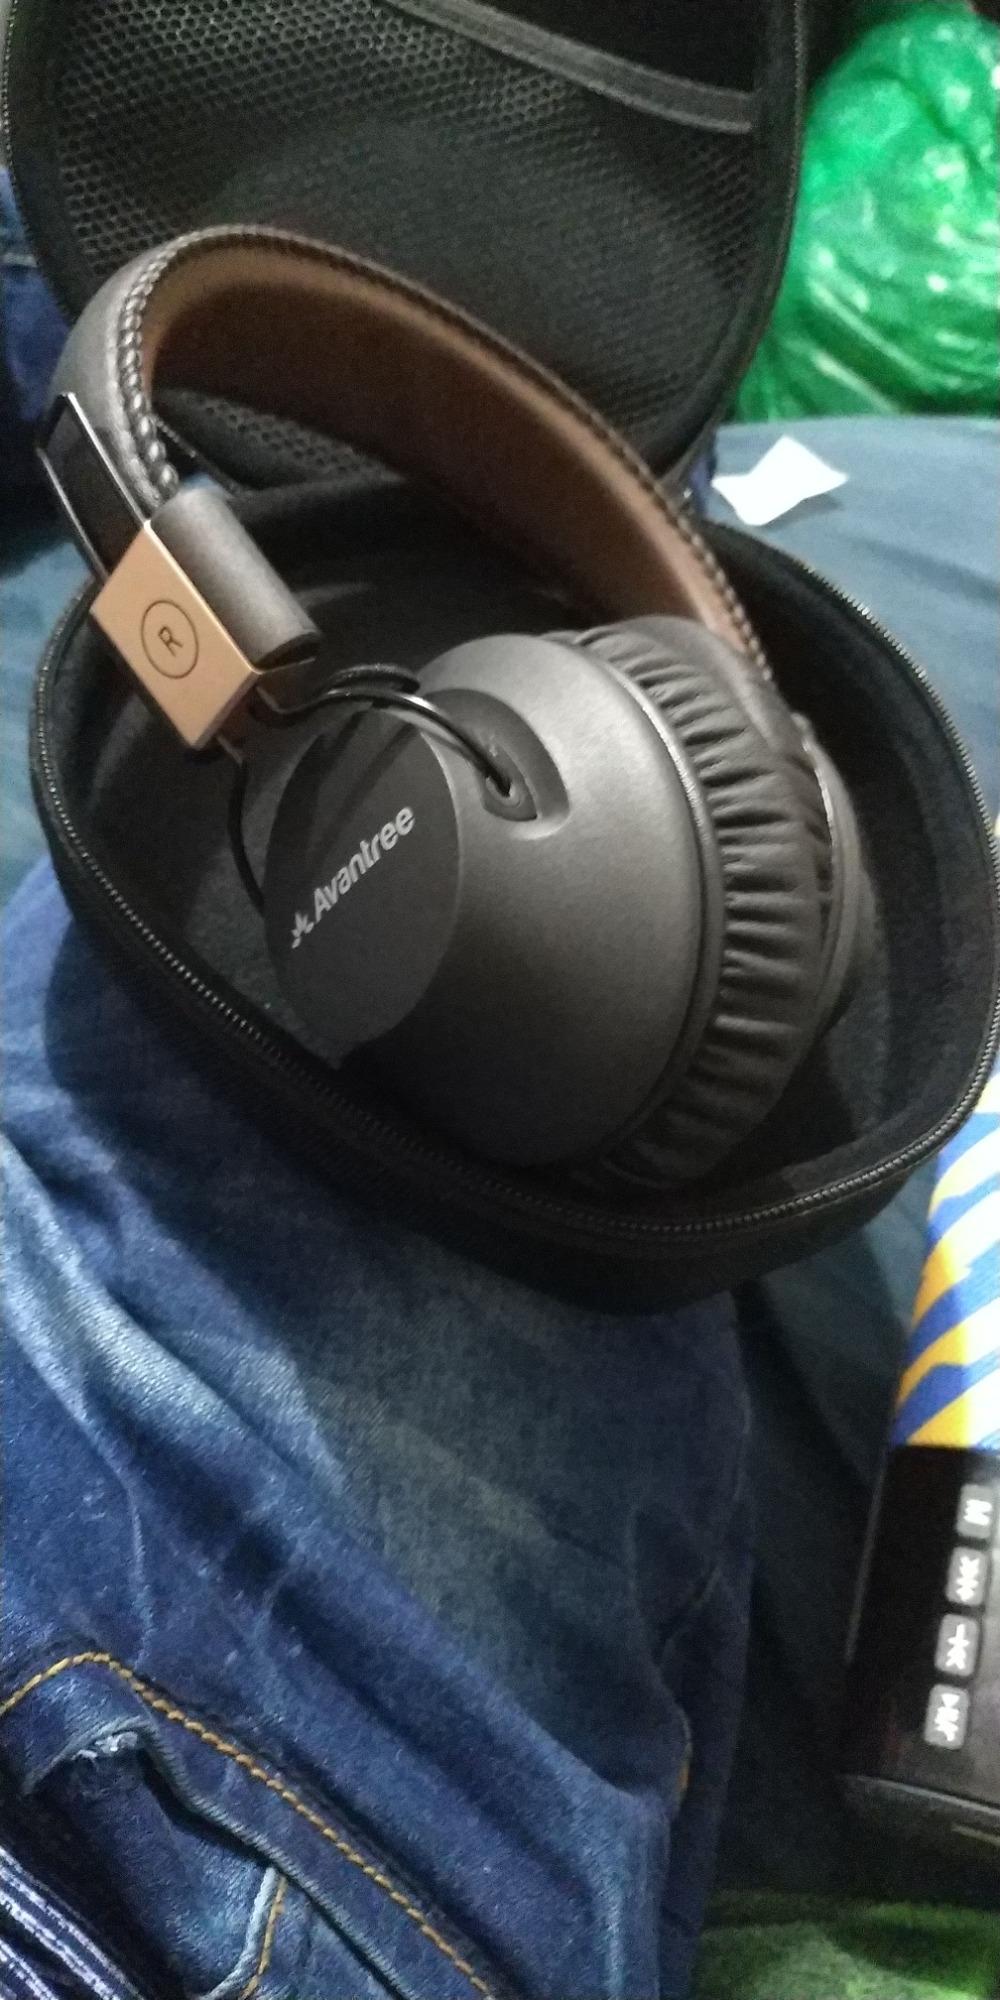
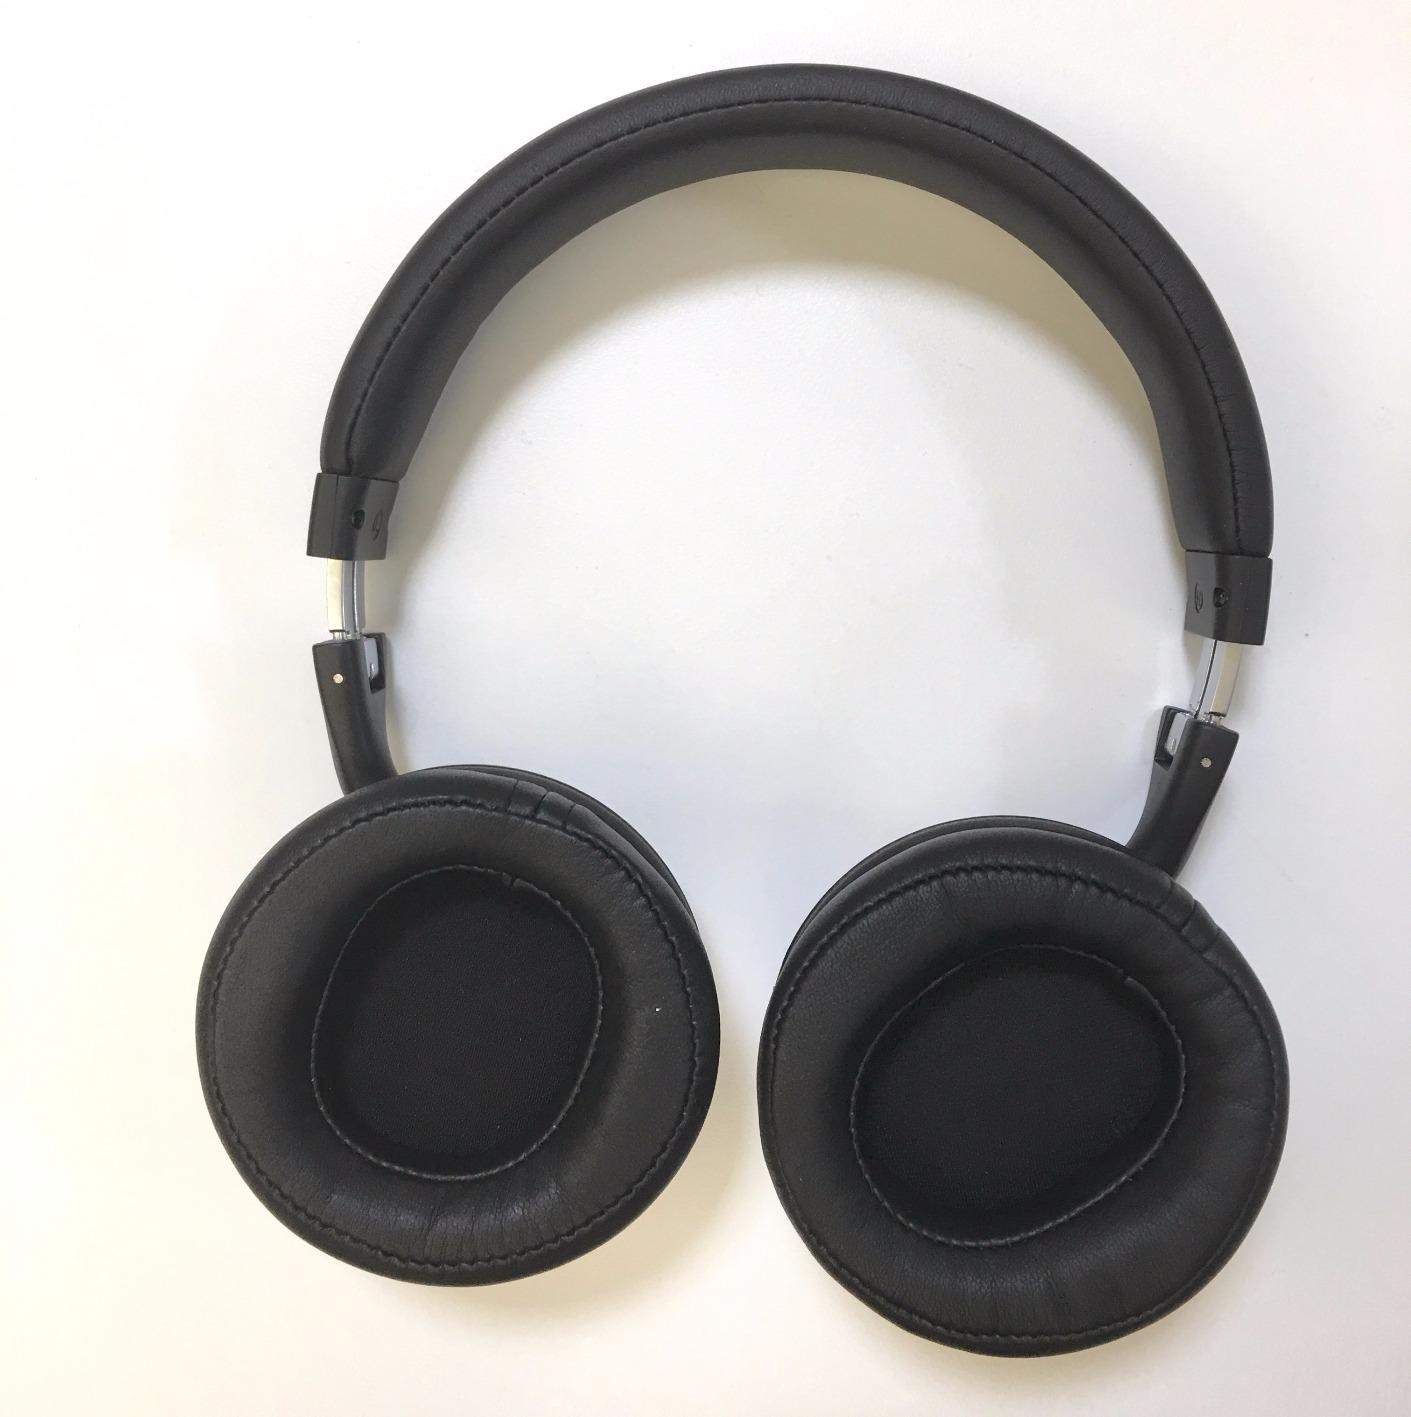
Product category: headphones
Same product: no